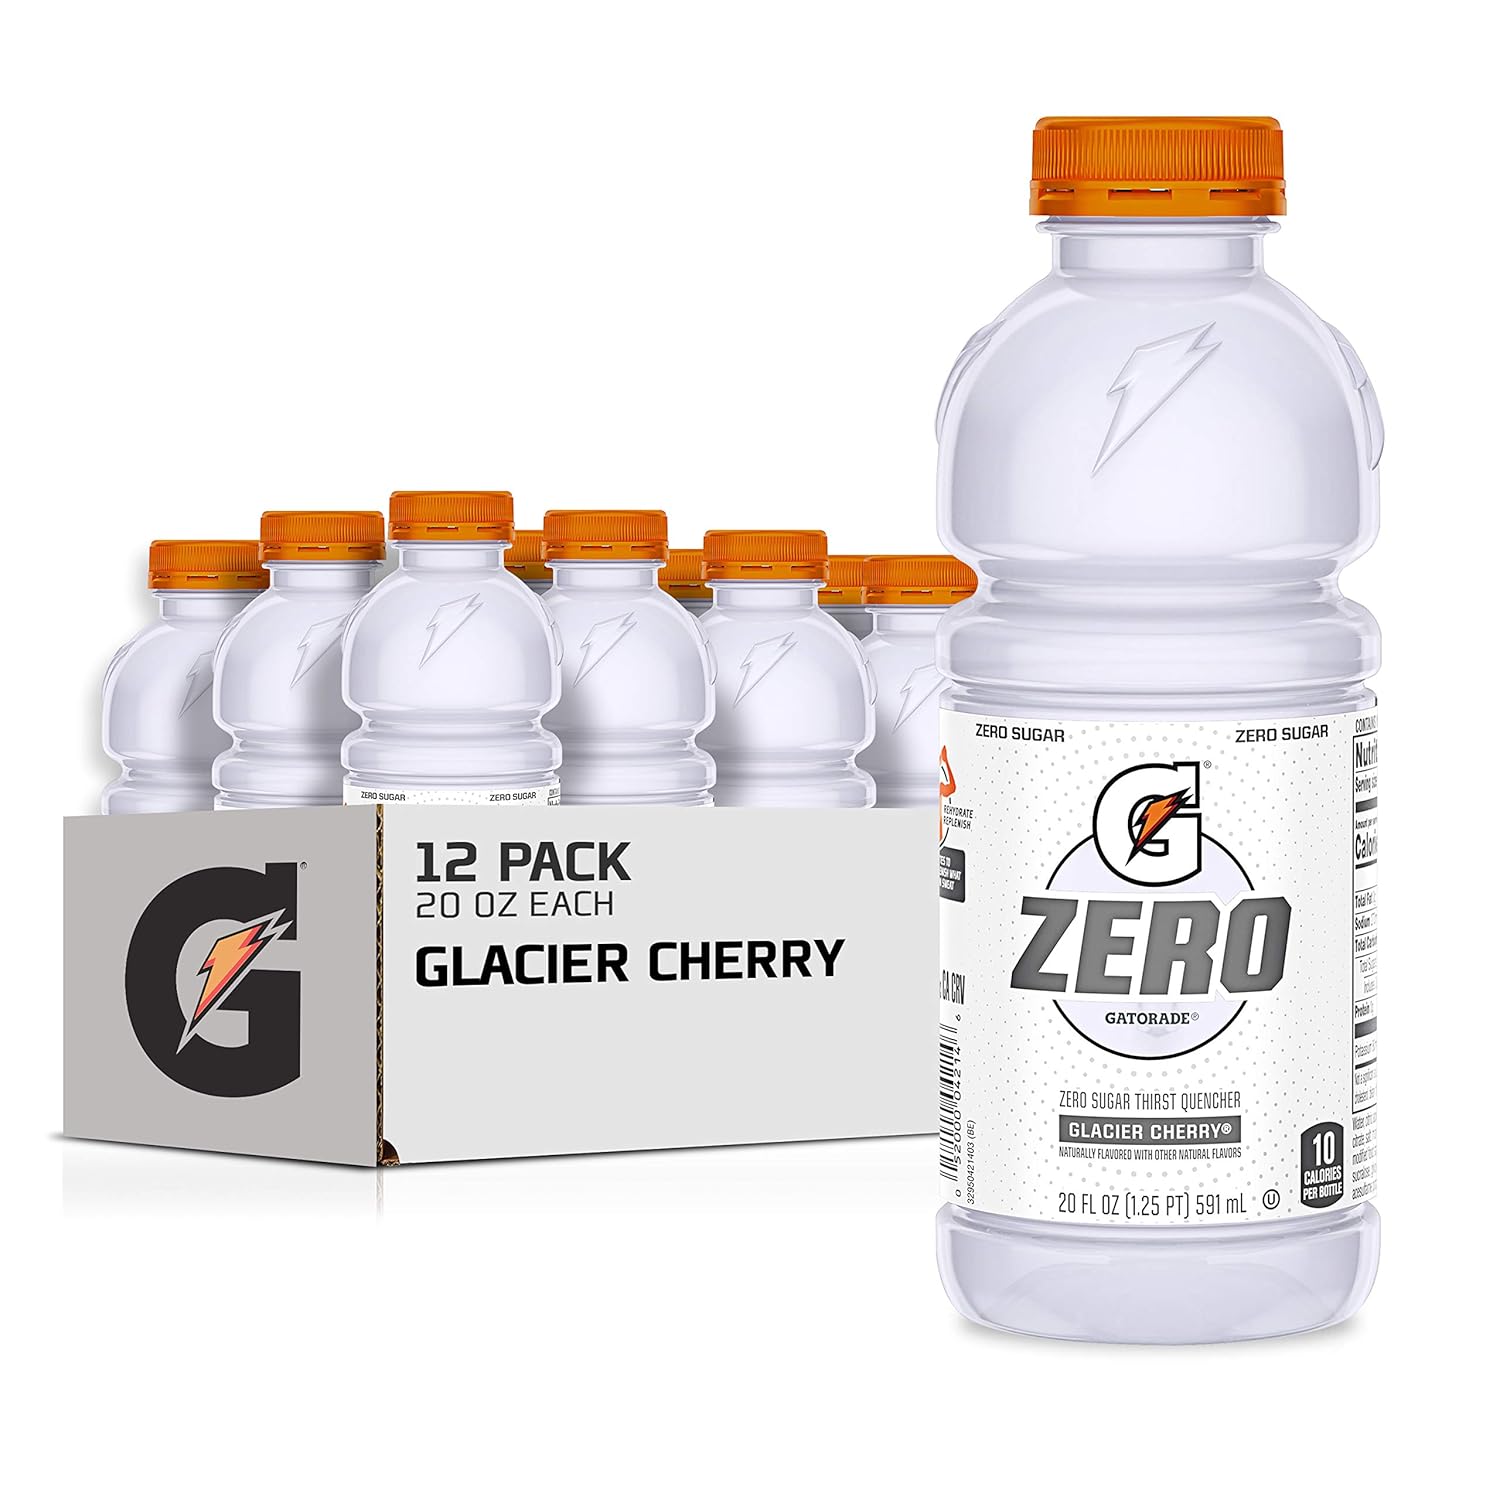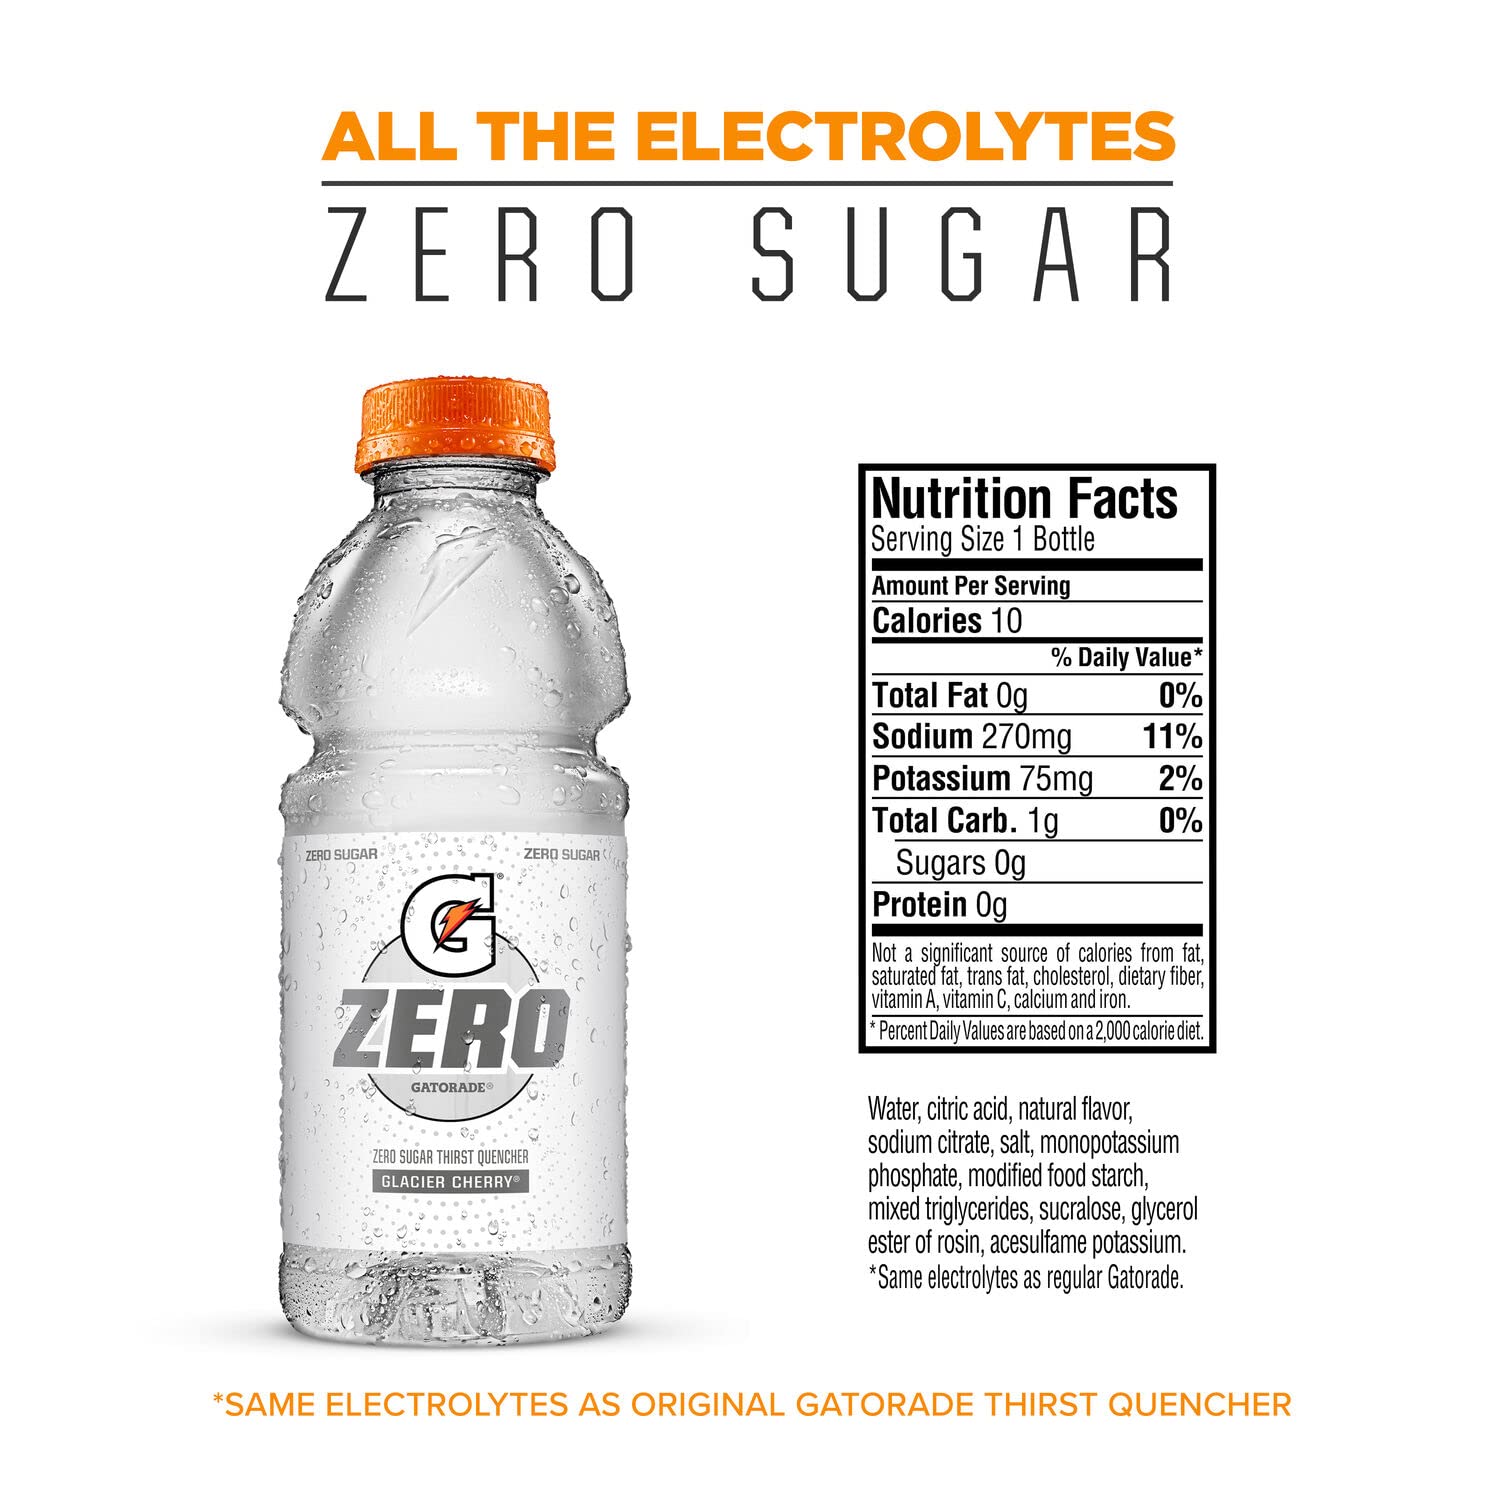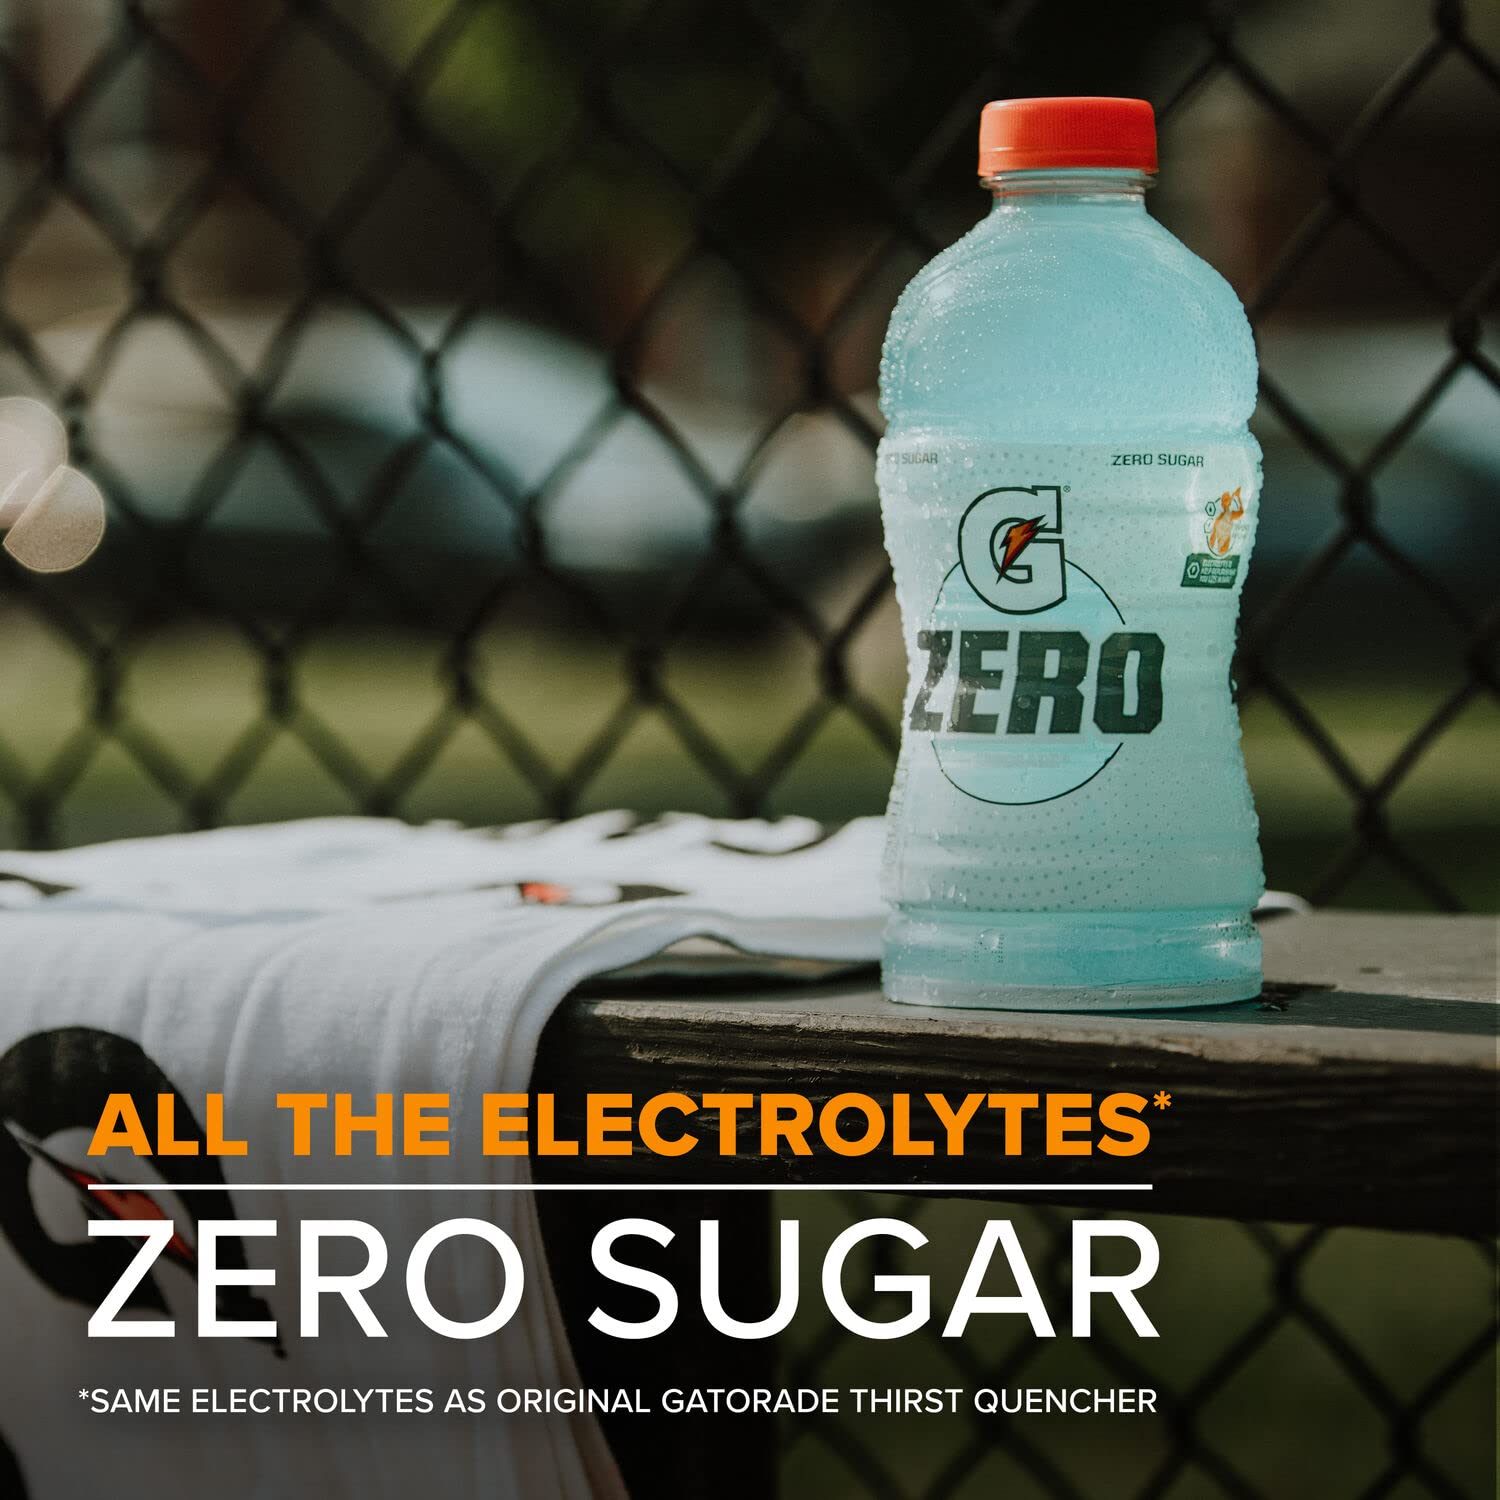
Gatorade Zero Sugar Thirst Quencher, Glacier Cherry, 20 Fl Oz (Pack of 12)
Category: Grocery
Gatorade Zero has no sugar while maintaining the same proven hydration and fueling benefits of Gatorade Thirst Quencher. With three refreshing flavors to keep you in the game, you won’t even miss what’s missing.
Features: Gatorade Zero has no sugar while maintaining the same proven hydration and fueling benefits of Gatorade Thirst Quencher | When you sweat, you lose more than water. Losses in fluids and electrolytes can negatively impact performance. Gatorade Zero contains critical electrolytes to help replace what’s lost in sweat | During training, your energy needs are unique. Gatorade Zero lets you replace what you’ve lost without adding more of what you may not need | 5-10 Calories Per Serving: Refueling goes beyond simply refilling. With minimal calories, Gatorade Zero complements your nutritional efforts so you don’t need a workout after your workout | Includes 12 (20oz) bottles of G Zero | Glacier Cherry Flavor